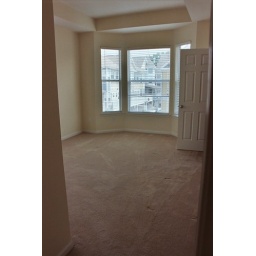
Front bedroom in new house